I Begin to Wonder

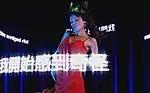
Minogue in the video with the song's title swirling around her in several different languages.

The music video was directed by Phil Griffin and filmed in late 2002. The video opens with a scene of Minogue walking down a futuristic hallway covered in photographs used to promote "Neon Nights". She is then shown sitting and dancing in a blue room with the song's title swirling around her in numerous languages. The video concludes with scenes of Minogue crouching in a ventilation shaft and cutting her hair.